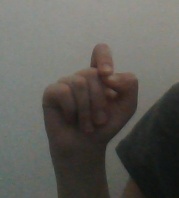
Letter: fa